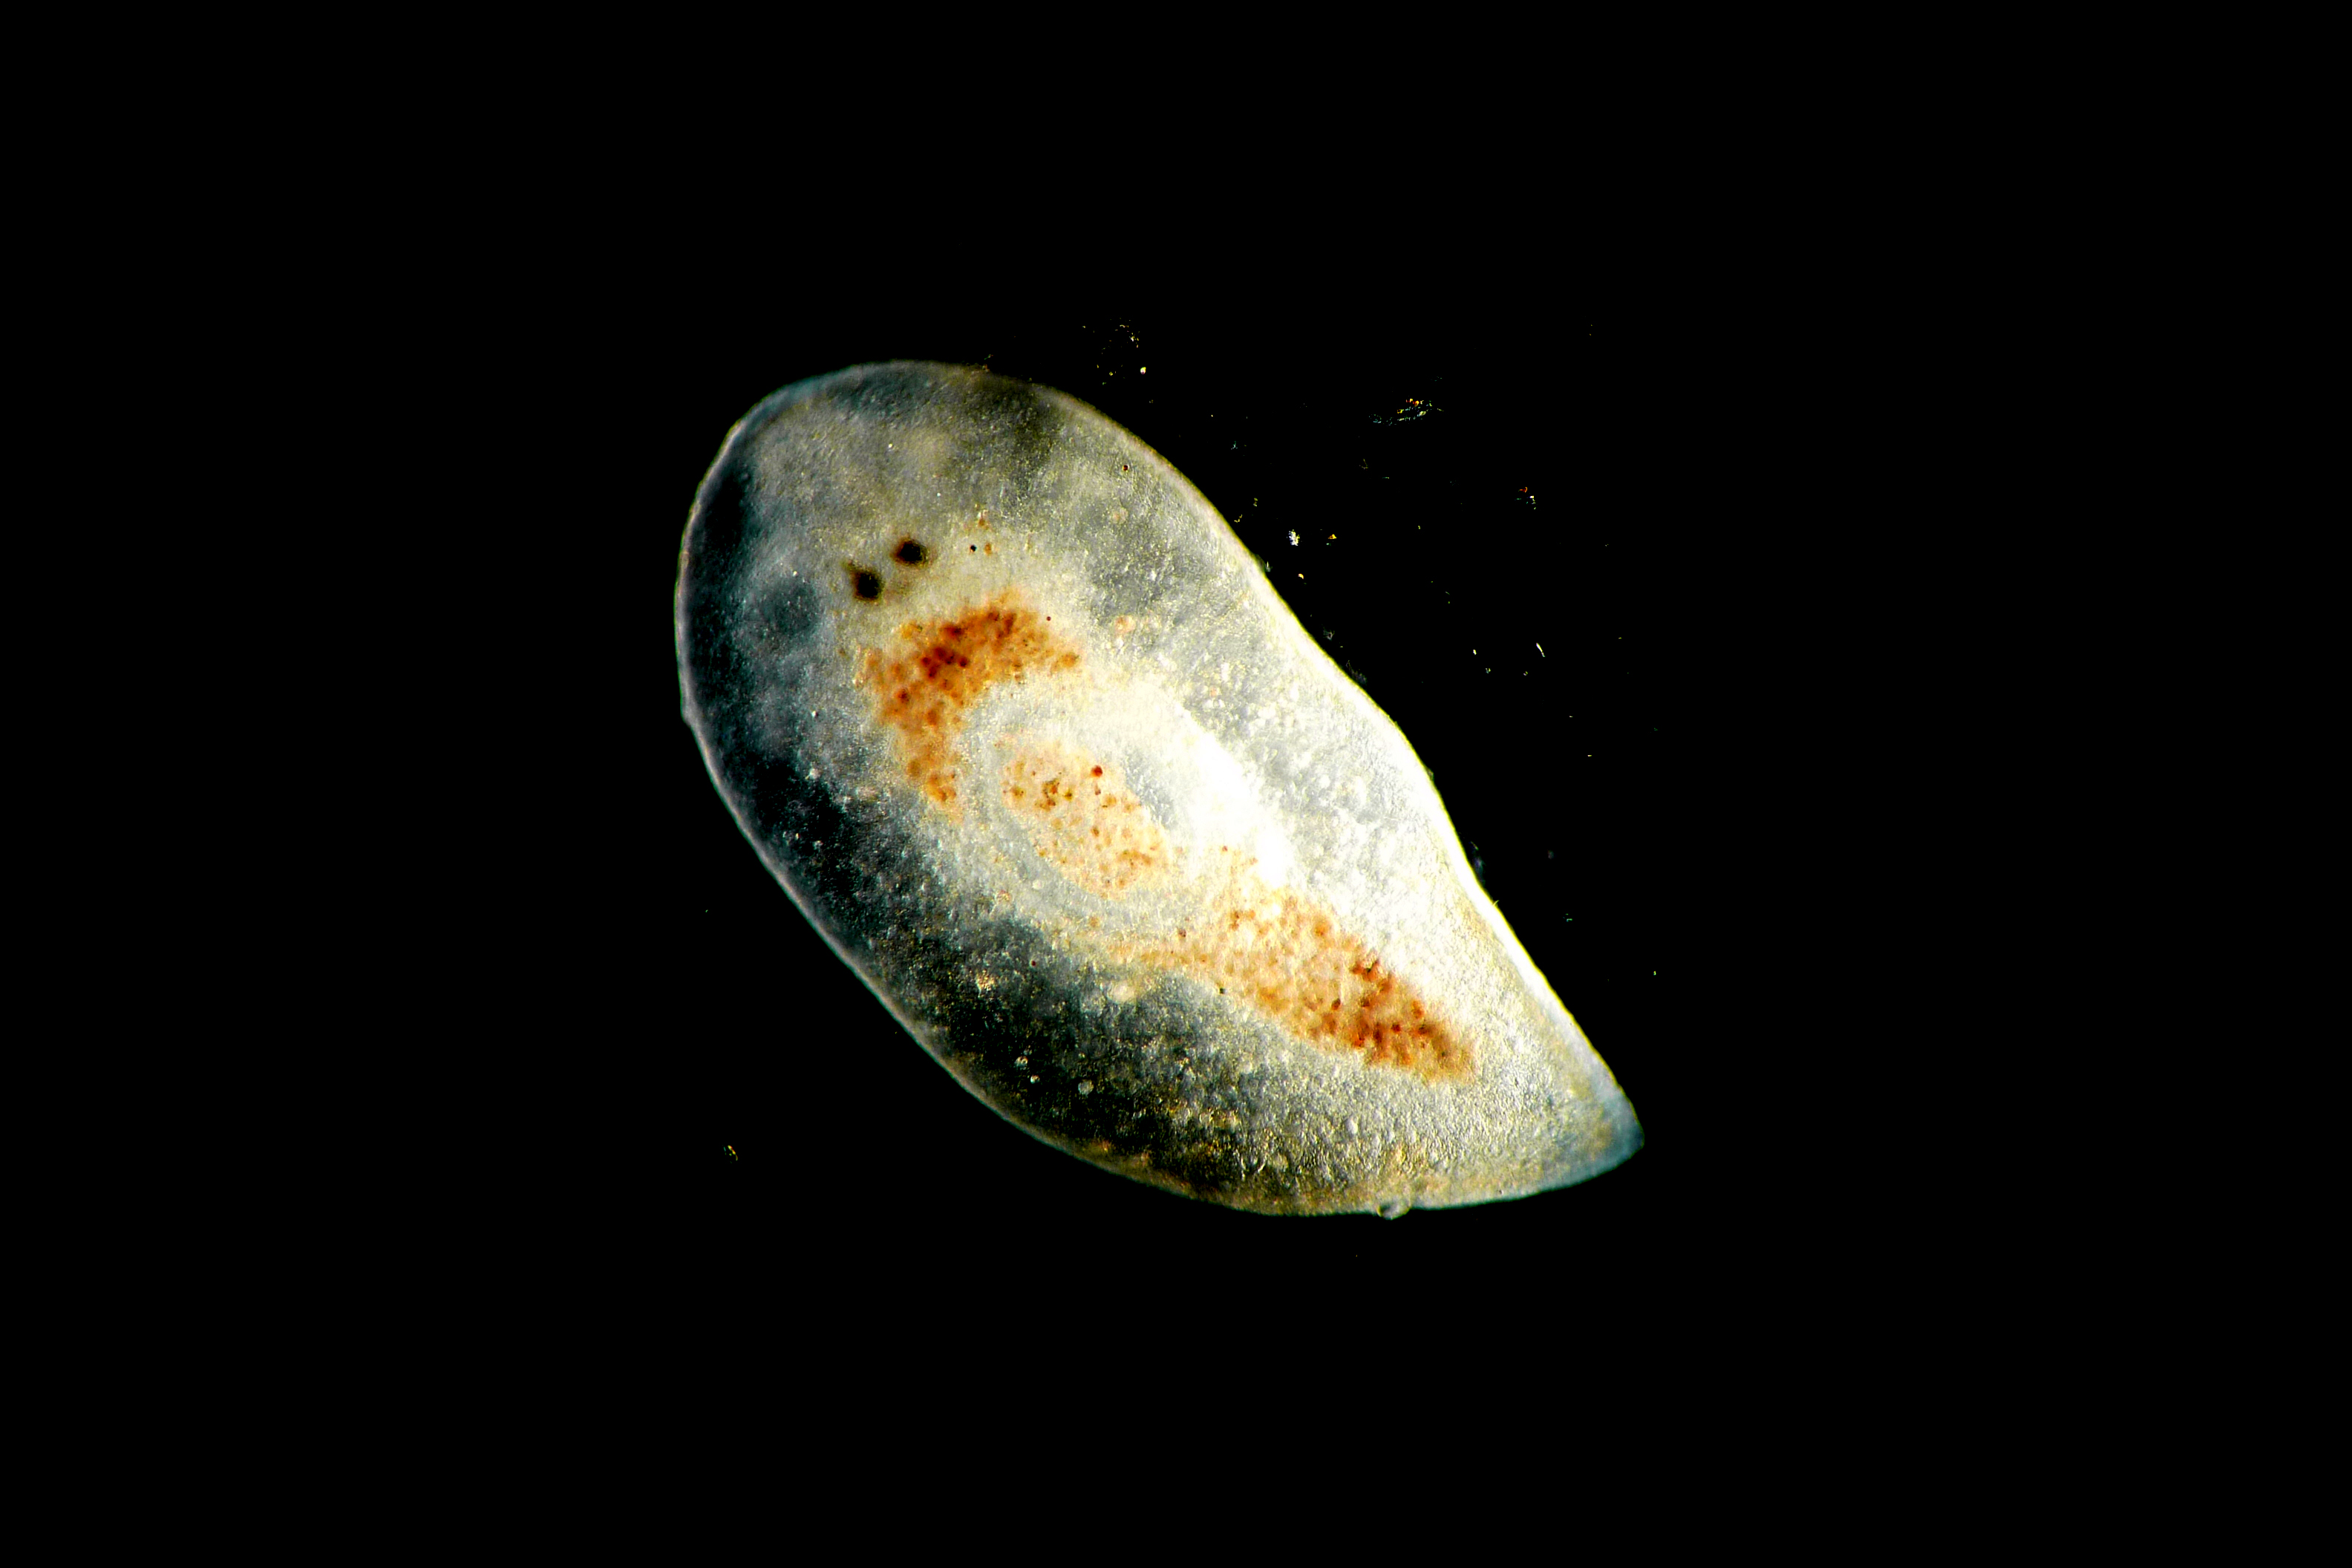
biology, invertebrate, protozoen, mikroskop, mikrofotografie, mikrofoto, ciliaten, mikroskopie, macro photography, organism, astronomical object, marine biology